Roberto L. Pignataro

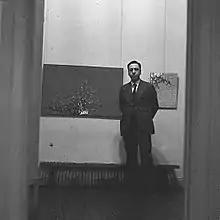
Roberto Pignataro at Galería Lirolay, 1970

Roberto Lucio Pignataro (1928–2008) was an Argentine Informalist artist. He was known for the innovative composition technics he developed and diversity of styles he applied to his artwork.